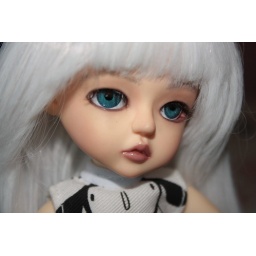
I love her in black and blond, but this white one is super as well!